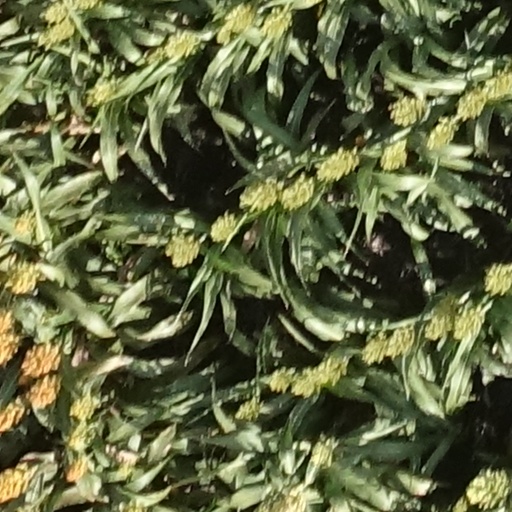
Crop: sorghum